Daddy and Them

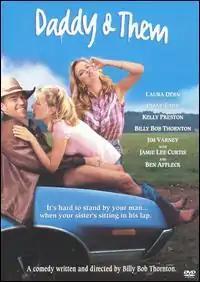
Theatrical release poster

Daddy and Them is a 2001 American comedy-drama film written, directed by, and starring Billy Bob Thornton. It also stars John Prine, Laura Dern, Andy Griffith, Ben Affleck, Kelly Preston, Diane Ladd, Brenda Blethyn, Tuesday Knight, Jamie Lee Curtis, and Jim Varney in his final on-screen film role.